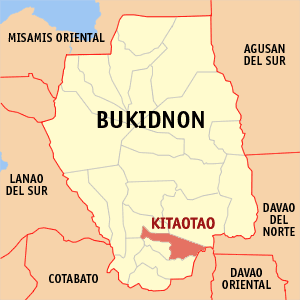
Kitaotao est une municipalité des Philippines située dans le sud de la province de Bukidnon, sur l'île de Mindanao.